Mother's Cake

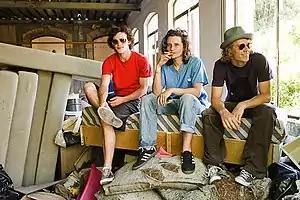
Mother's Cake. Left to right: Benedikt Trenkwalder, Yves Krismer and Jan Haußels.

In November 2008 Yves Krismer (guitar, vocals), Benedikt Trenkwalder (Bass) and Jan Haußels (Drums) met first to jam in Arzl im Pitztal, a small village in the Tyrolean Alps and hometown of Yves Krismer. Not long after that, they founded the band Mother's Cake. Their music is influenced by different bands like The Mars Volta, Red Hot Chili Peppers, Led Zeppelin or Bootsy Collins. They play a mixture of funk, hard rock and progressive, psychedelic parts.